The Boy from Oklahoma

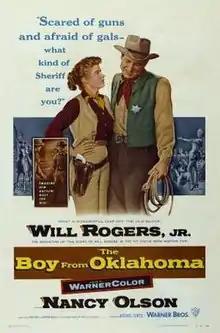
Theatrical release poster

The Boy from Oklahoma is a 1954 American western film directed by Michael Curtiz and starring Will Rogers Jr., Nancy Olson and Anthony Caruso. It was produced and distributed by Warner Bros.